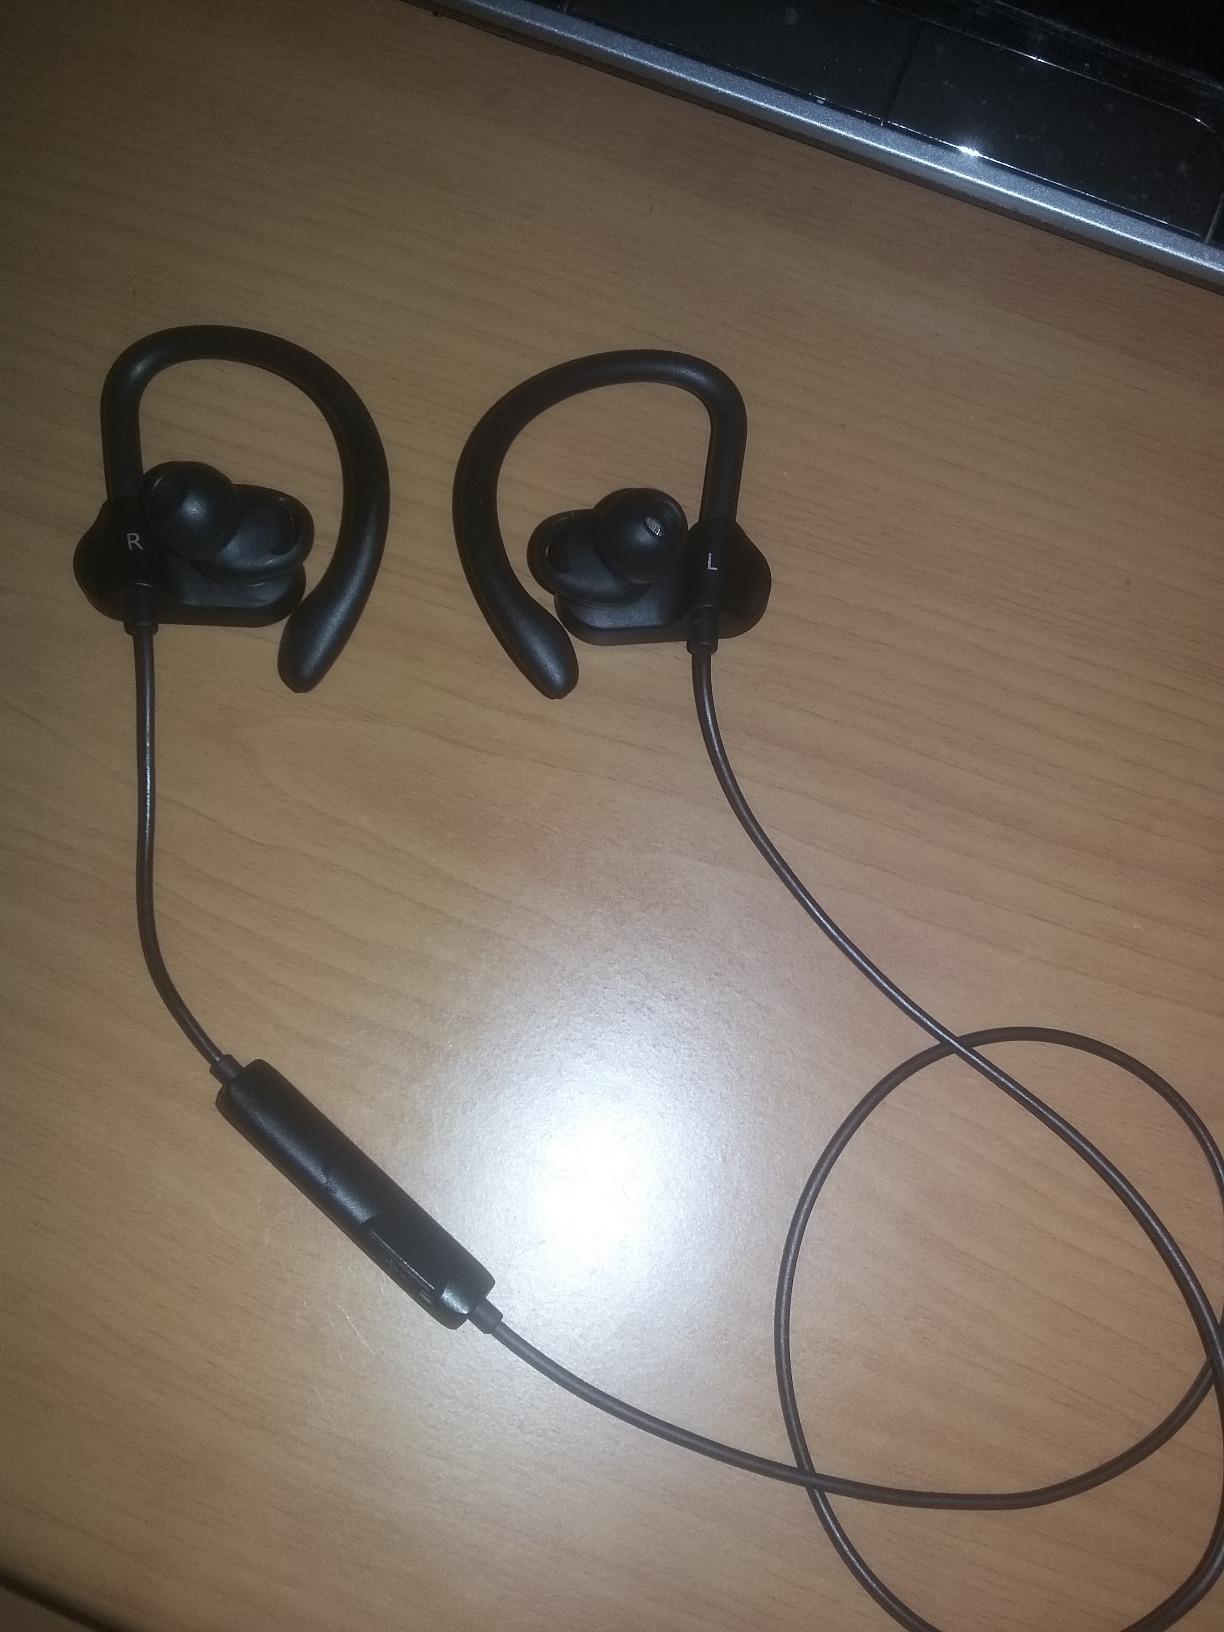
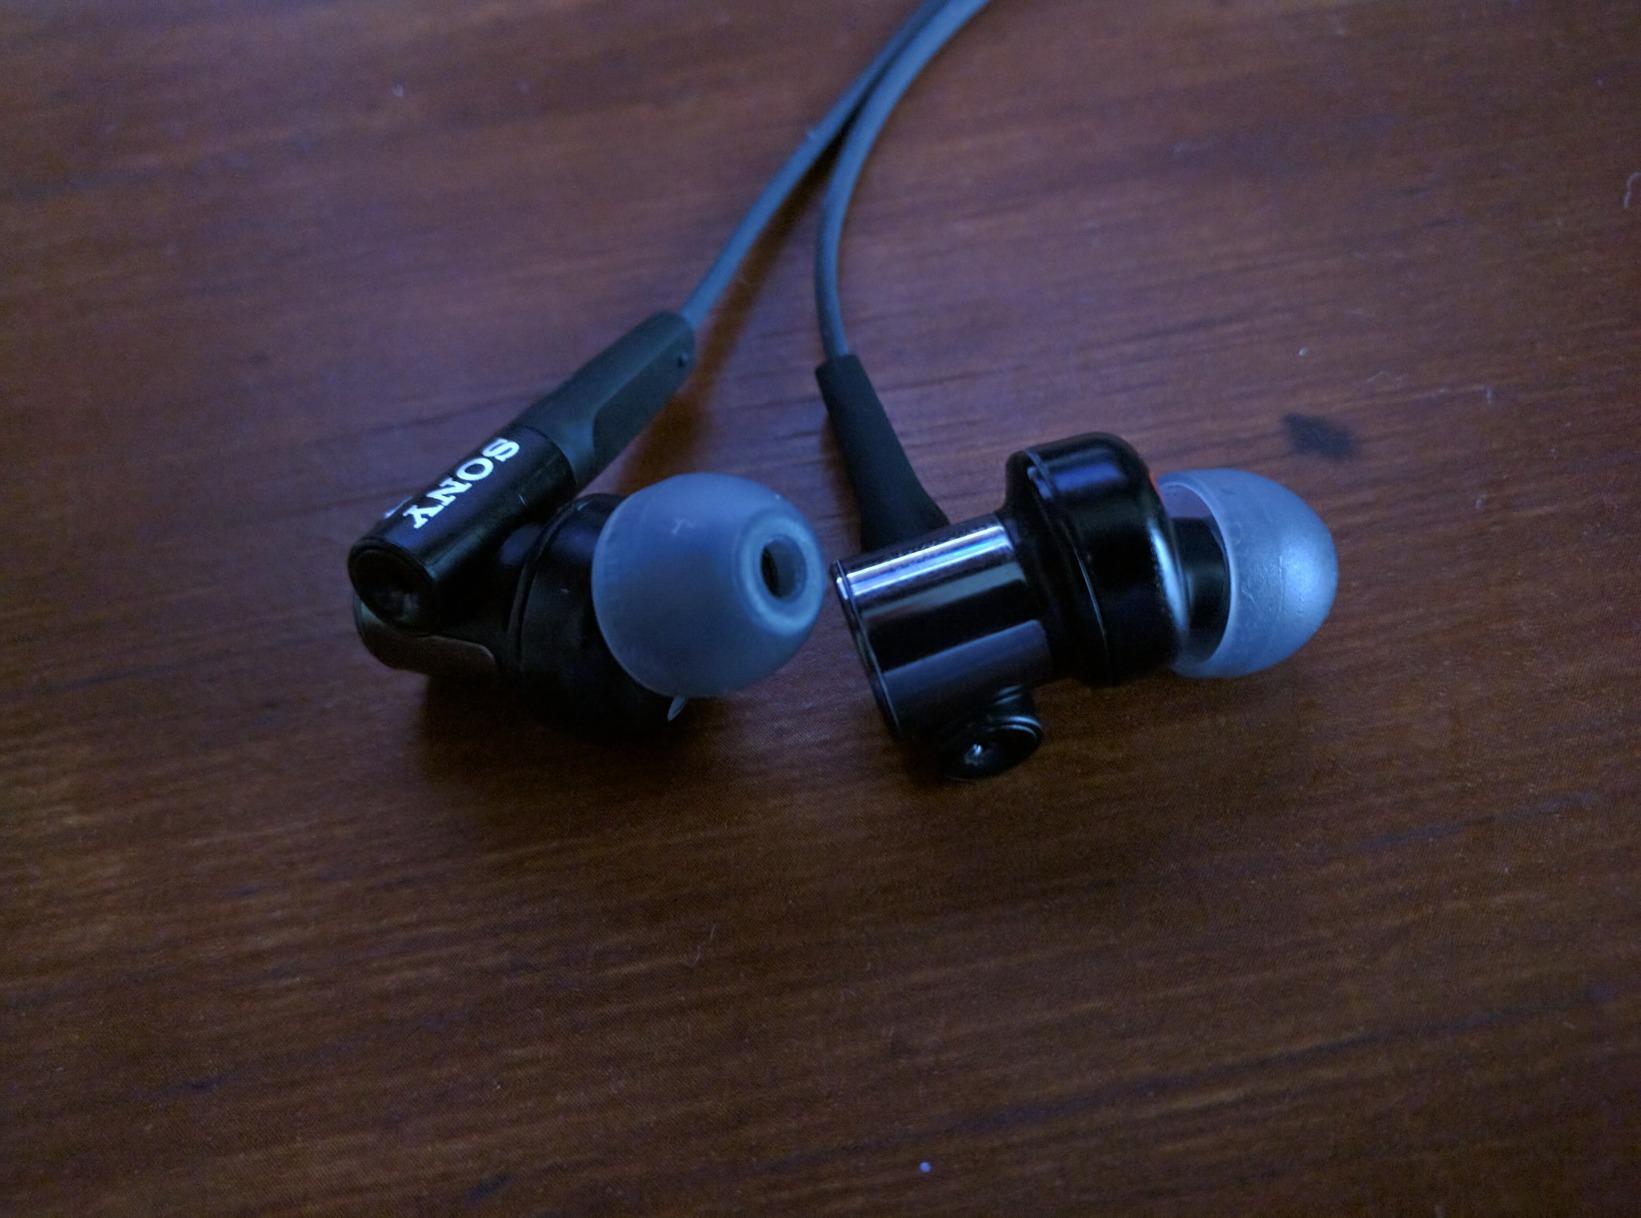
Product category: headphones
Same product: no